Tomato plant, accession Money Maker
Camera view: horizontal (90 deg, fisheye); turntable rotation: 120 degrees
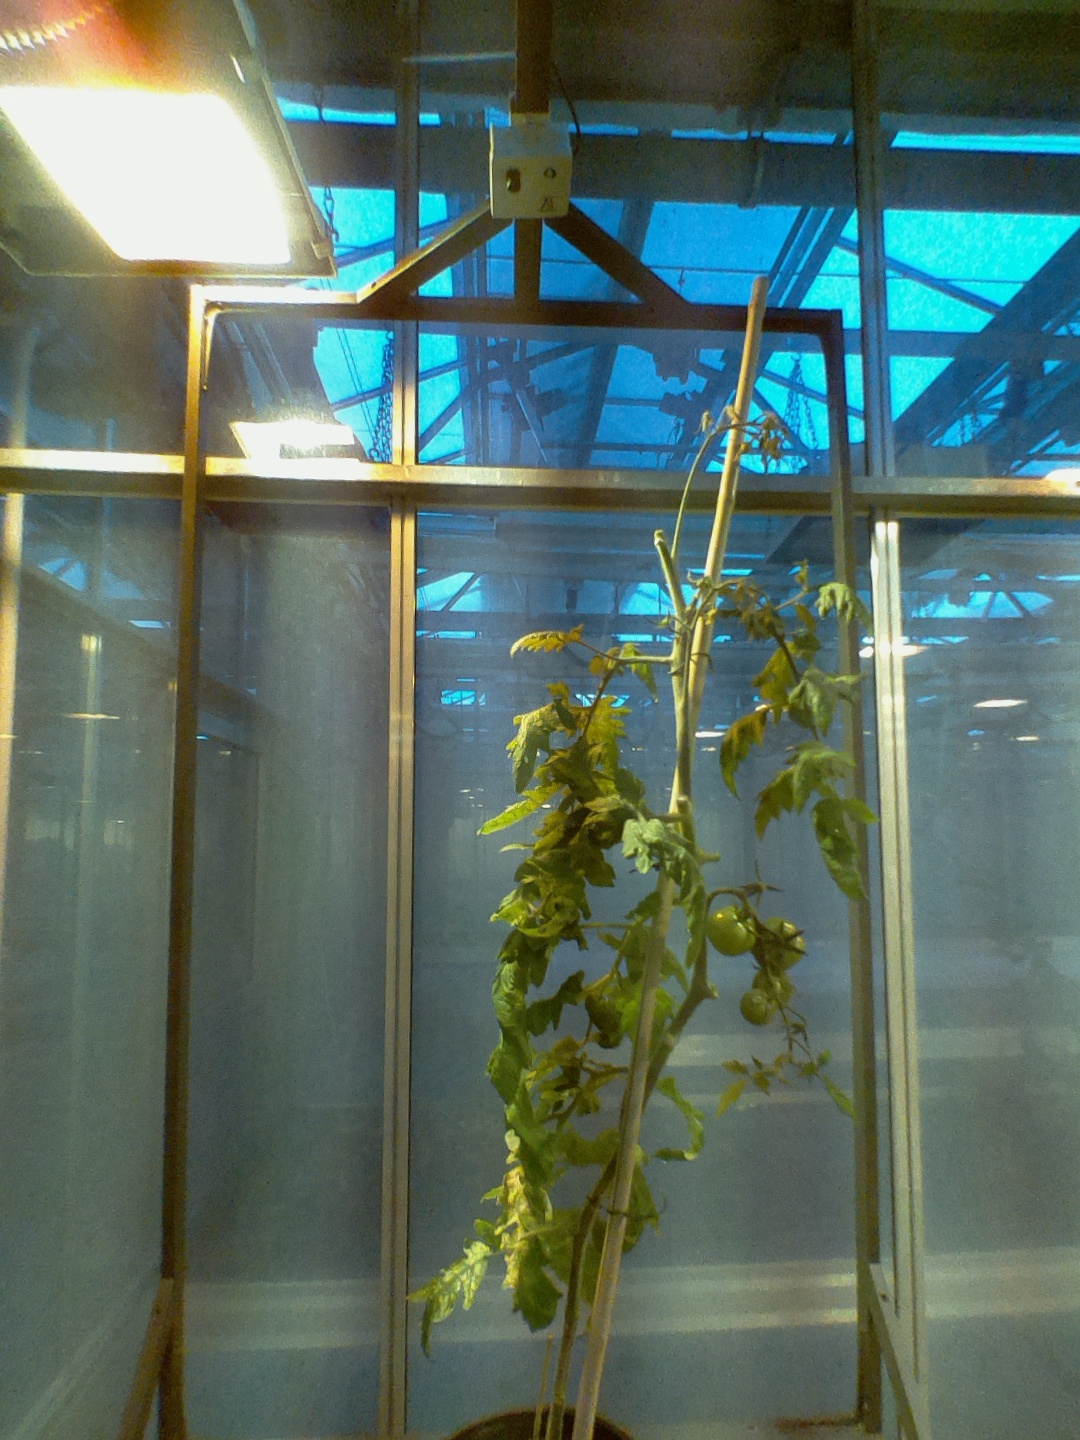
BBCH growth stage 76: 60%-70% of final fruit size